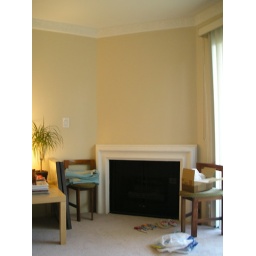
Maybe we're leaving it bare in the hope that a plasma TV will magically appear there...